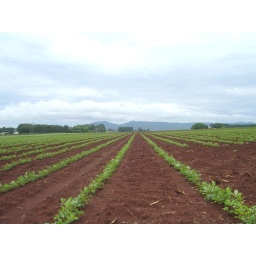
Young peanut plants in red soil of Atherton Tableland